Starck AS-57

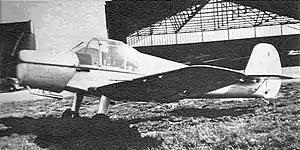

The Starck AS-57 is a single engine low wing monoplane seating two in side-by-side configuration. It was designed and built in France just after World War II; only ten were produced, one of which was still active in 2012.